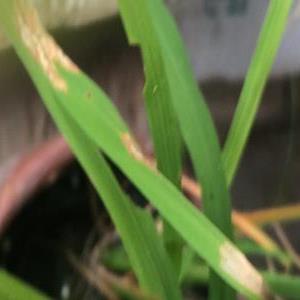
Disease: Blast